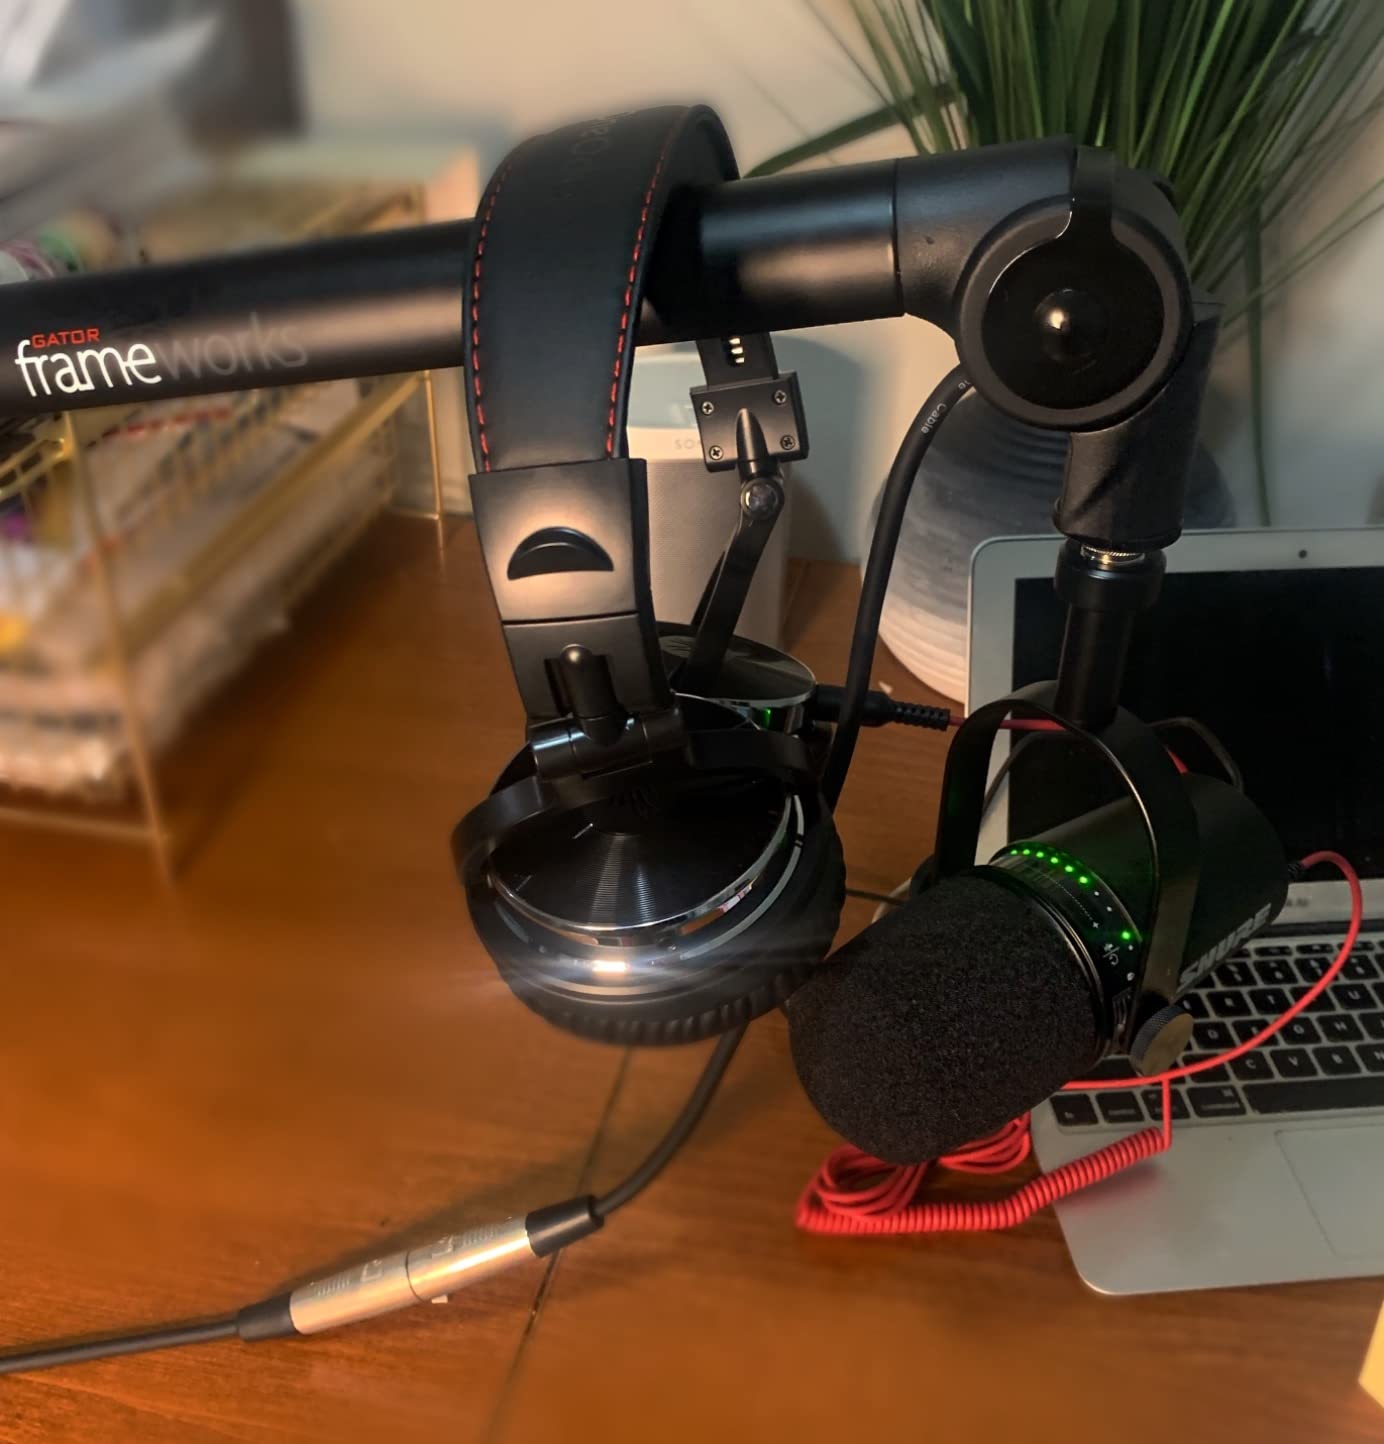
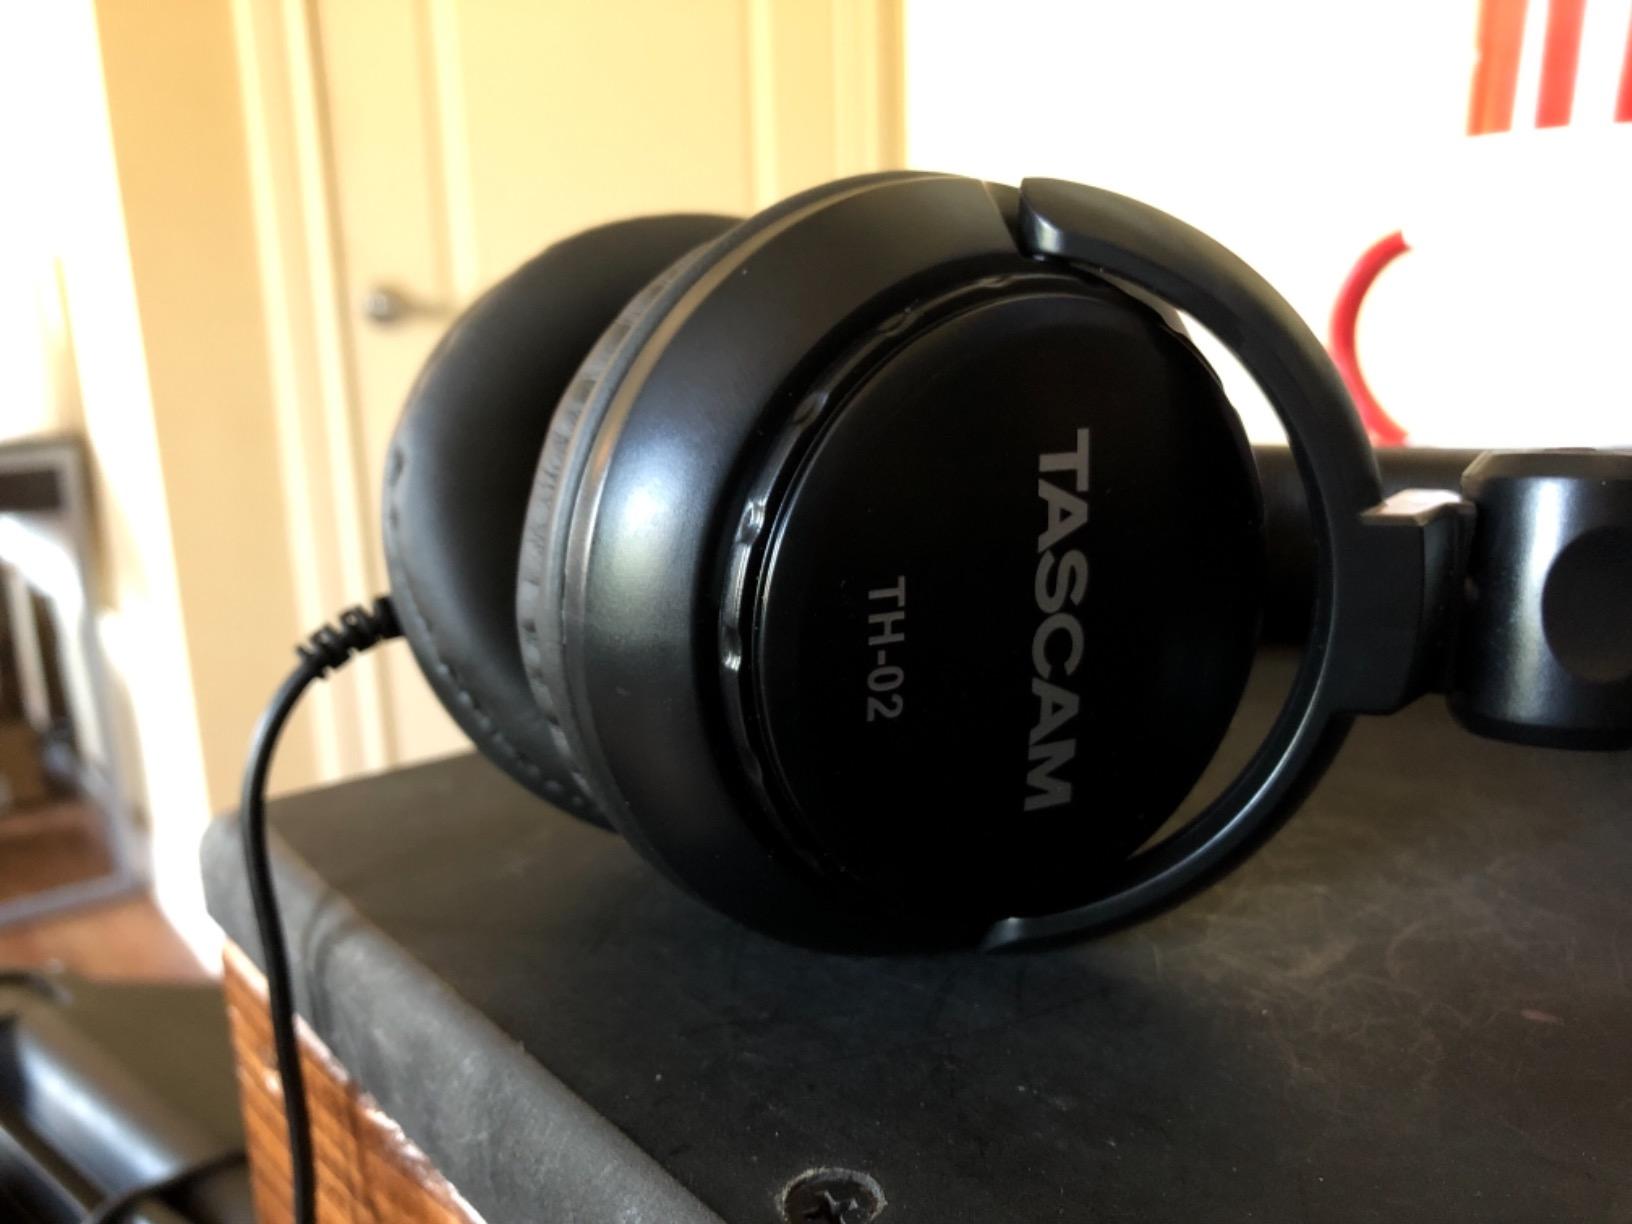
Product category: headphones
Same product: no